Intrepid Four

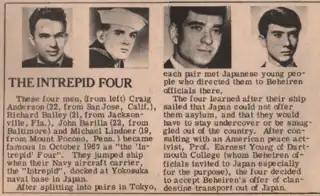
The Intrepid Four: Newsclip from Amex - the American expatriate in Canada

The Intrepid Four were a group of United States Navy sailors who grew to oppose what they called "the American aggression in Vietnam" and publicly deserted from the "USS Intrepid" in October 1967 as it docked in Japan during the Vietnam War. They were among the first American troops whose desertion was publicly announced during the war and the first within the U.S. Navy. The fact that it was a group, and not just an individual, made it more newsworthy.